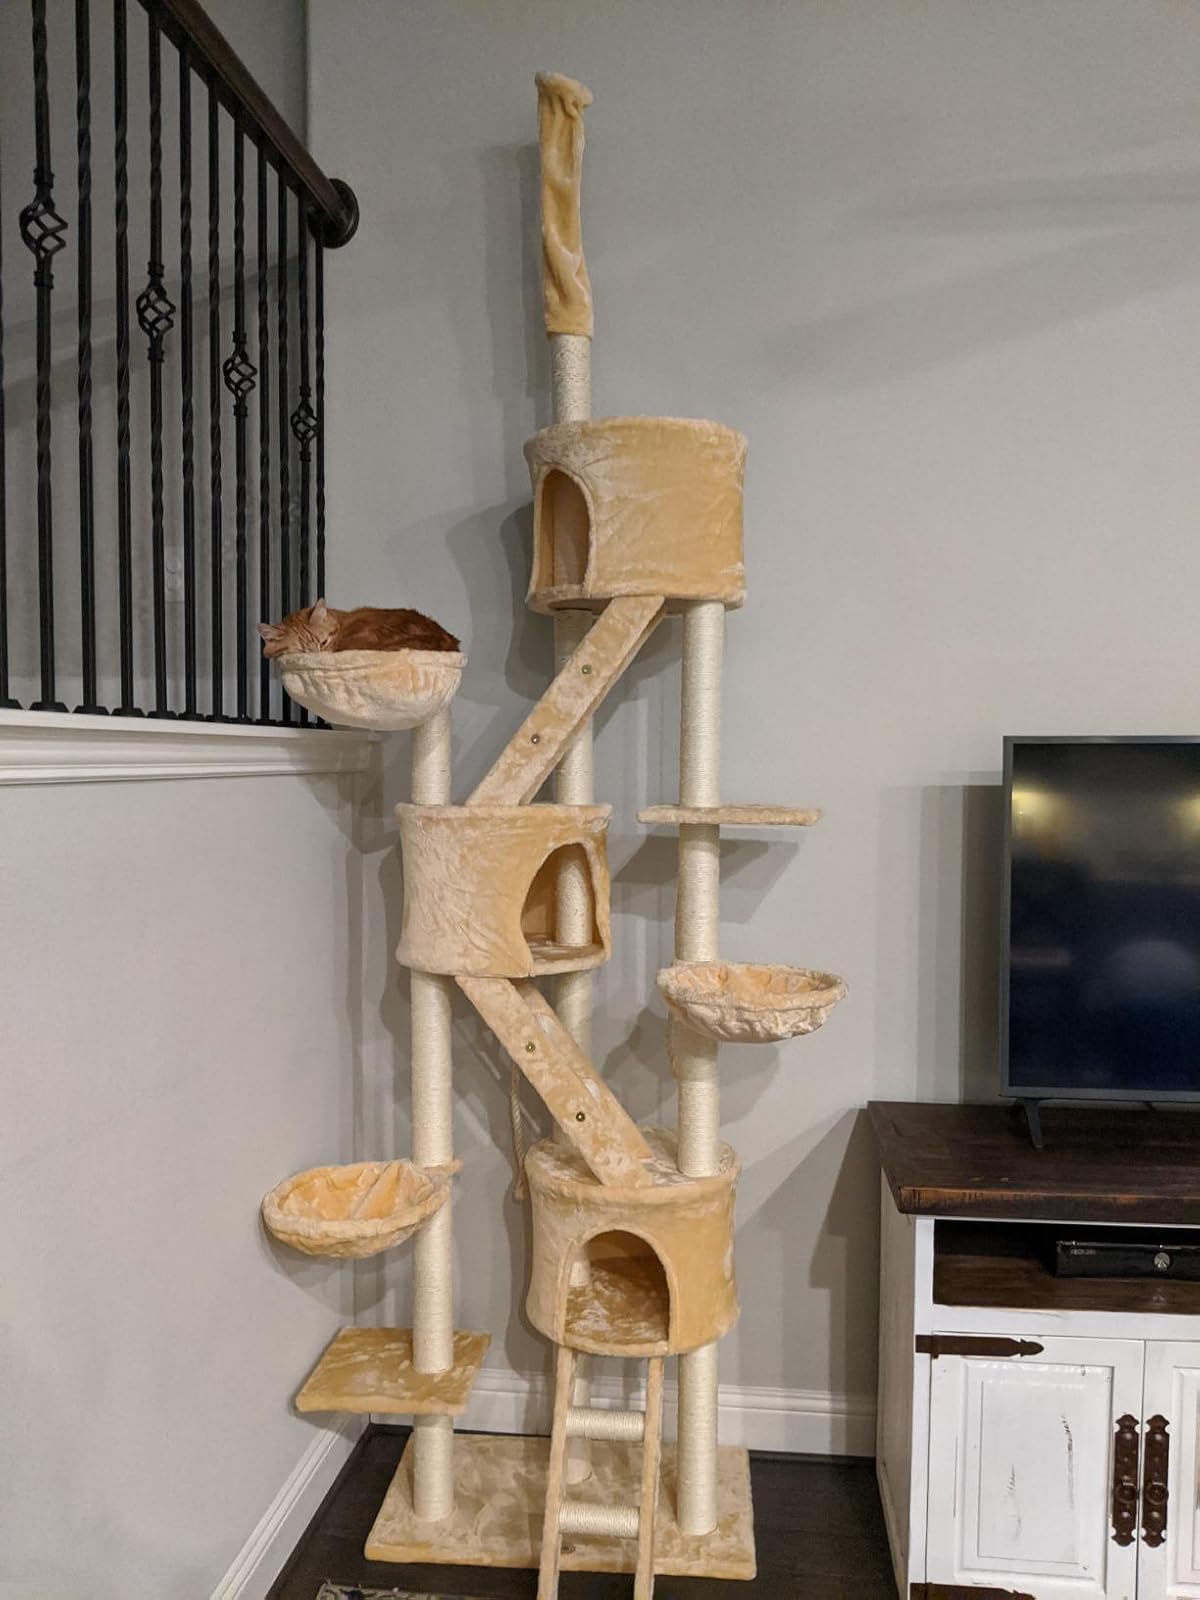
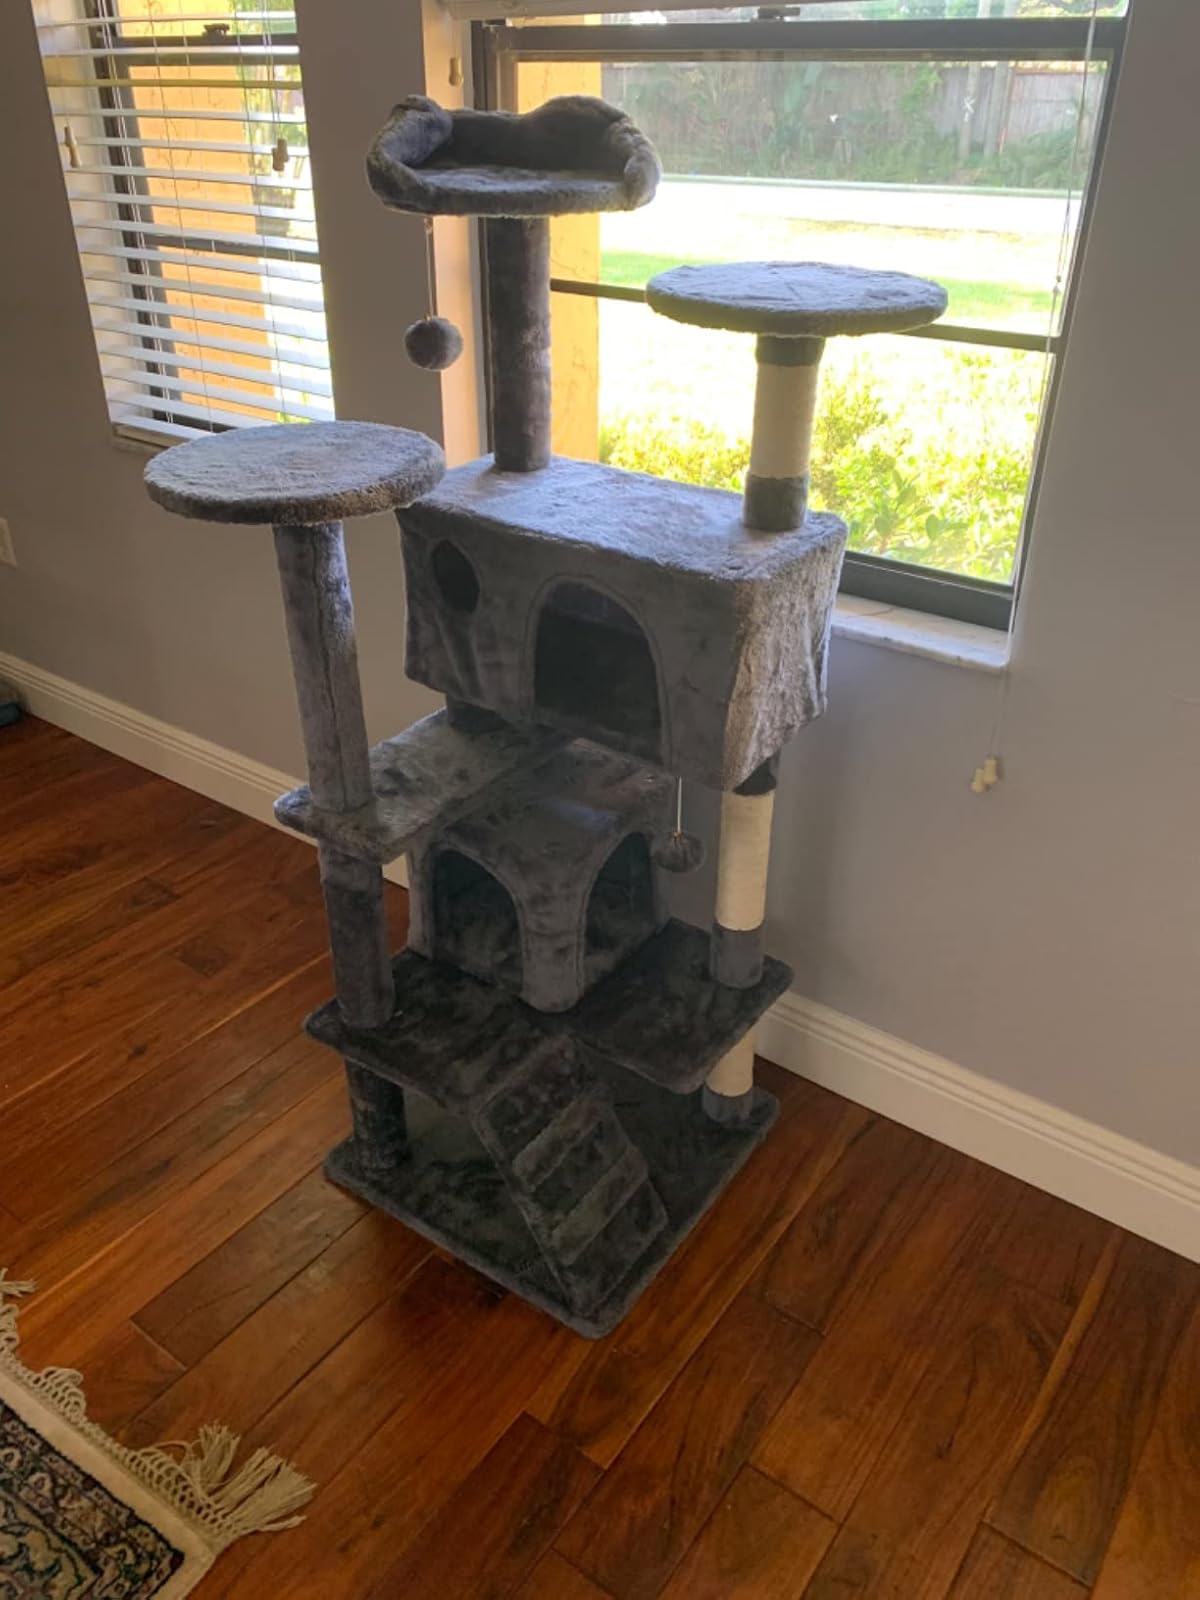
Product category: items_cat tree
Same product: no